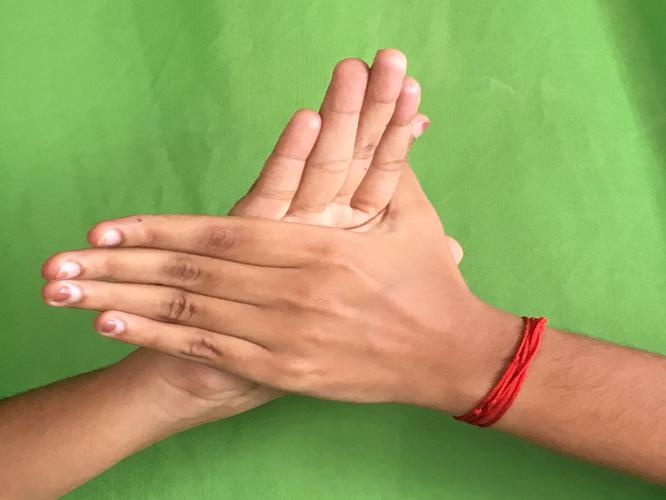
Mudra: Chakra
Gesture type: double_hand